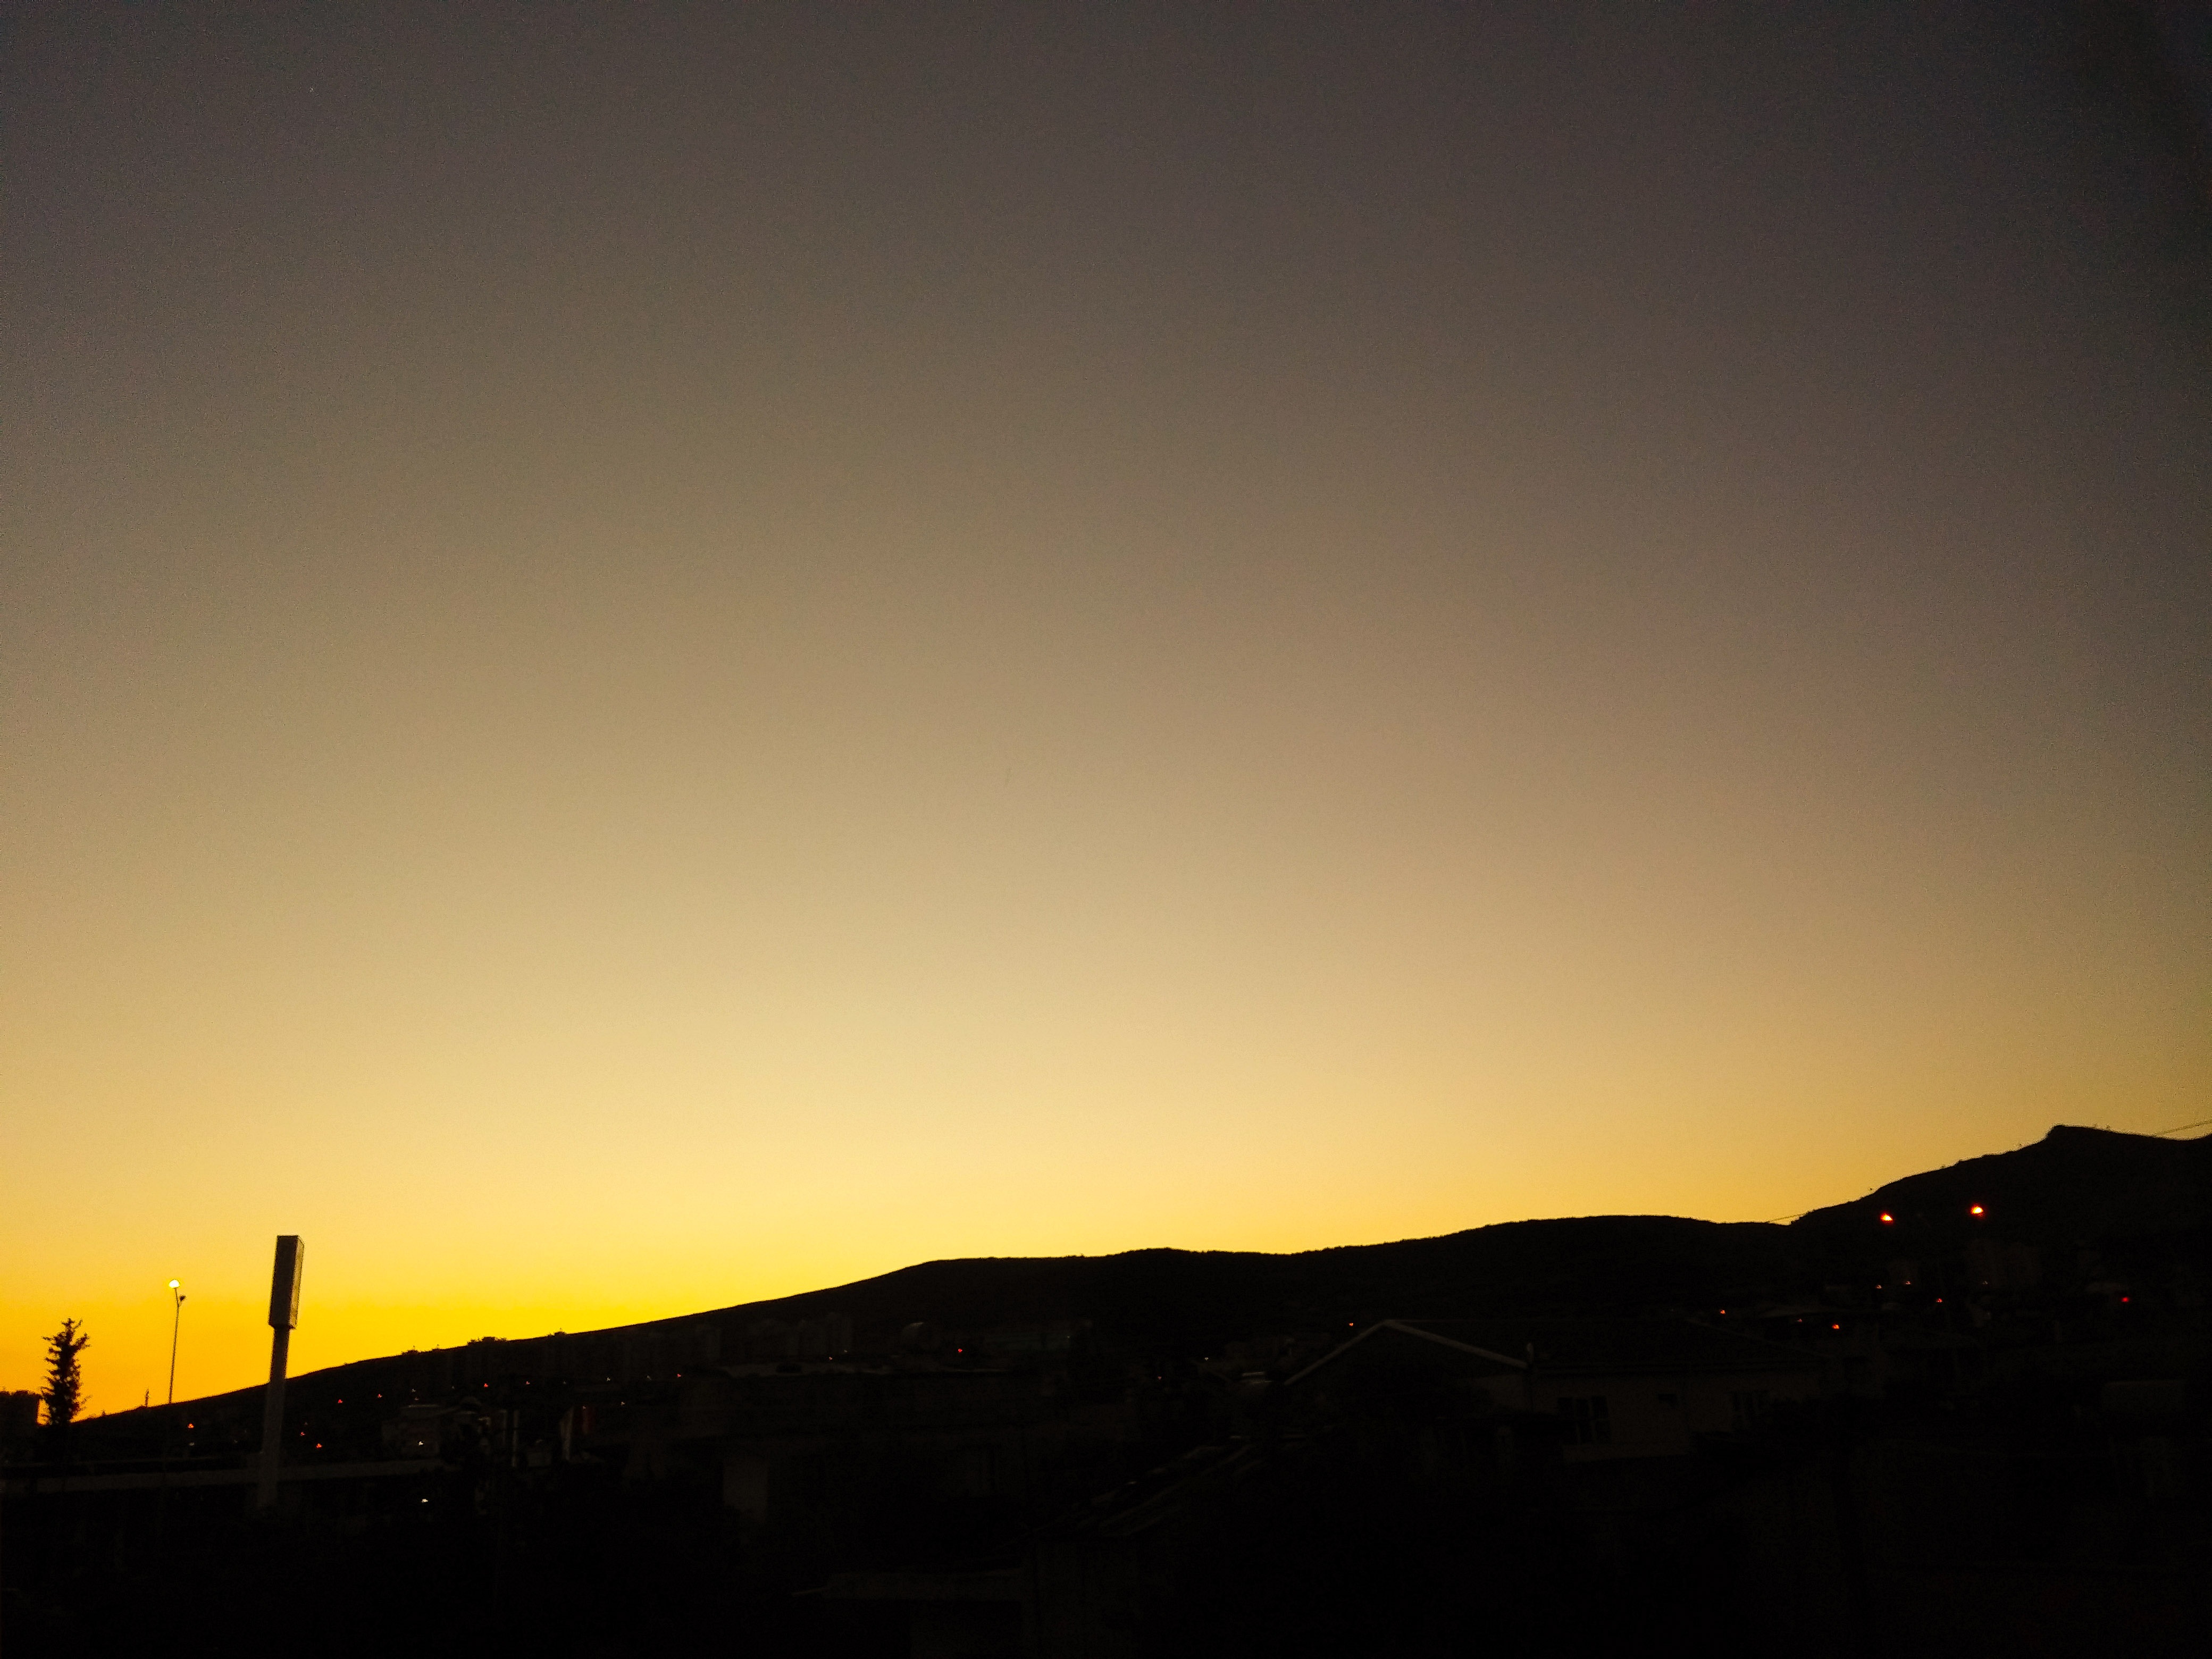
horizon, mountain, light, cloud, sky, sun, sunrise, sunset, night, sunlight, morning, dawn, atmosphere, dusk, evening, darkness, background, turkey, objective, afterglow, astronomical object, atmospheric phenomenon, atmosphere of earth